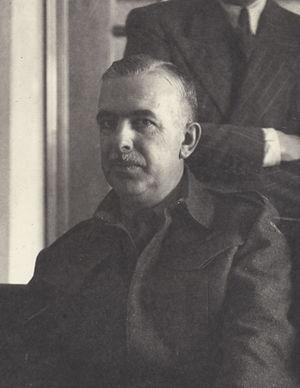
Pierre Daviault est un écrivain québécois. Il a parfois écrit sous le pseudonyme Pierre Hartex.